John Adams

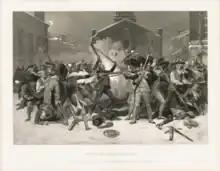
Depiction of chaotic confrontation between British soldiers and Bostonians

John Adams was born on October 30, 1735, to John Adams Sr. and Susanna Boylston. He had two younger brothers, Peter and Elihu. Adams was born on the family farm in Braintree, Massachusetts. His mother was from a leading medical family of present-day Brookline, Massachusetts. His father was a deacon in the Congregational Church, a farmer, a cordwainer, and a lieutenant in the militia. Adams often praised his father and recalled their close relationship. Adams's great-great-grandfather Henry Adams immigrated to Massachusetts from Braintree, Essex, England, around 1638.